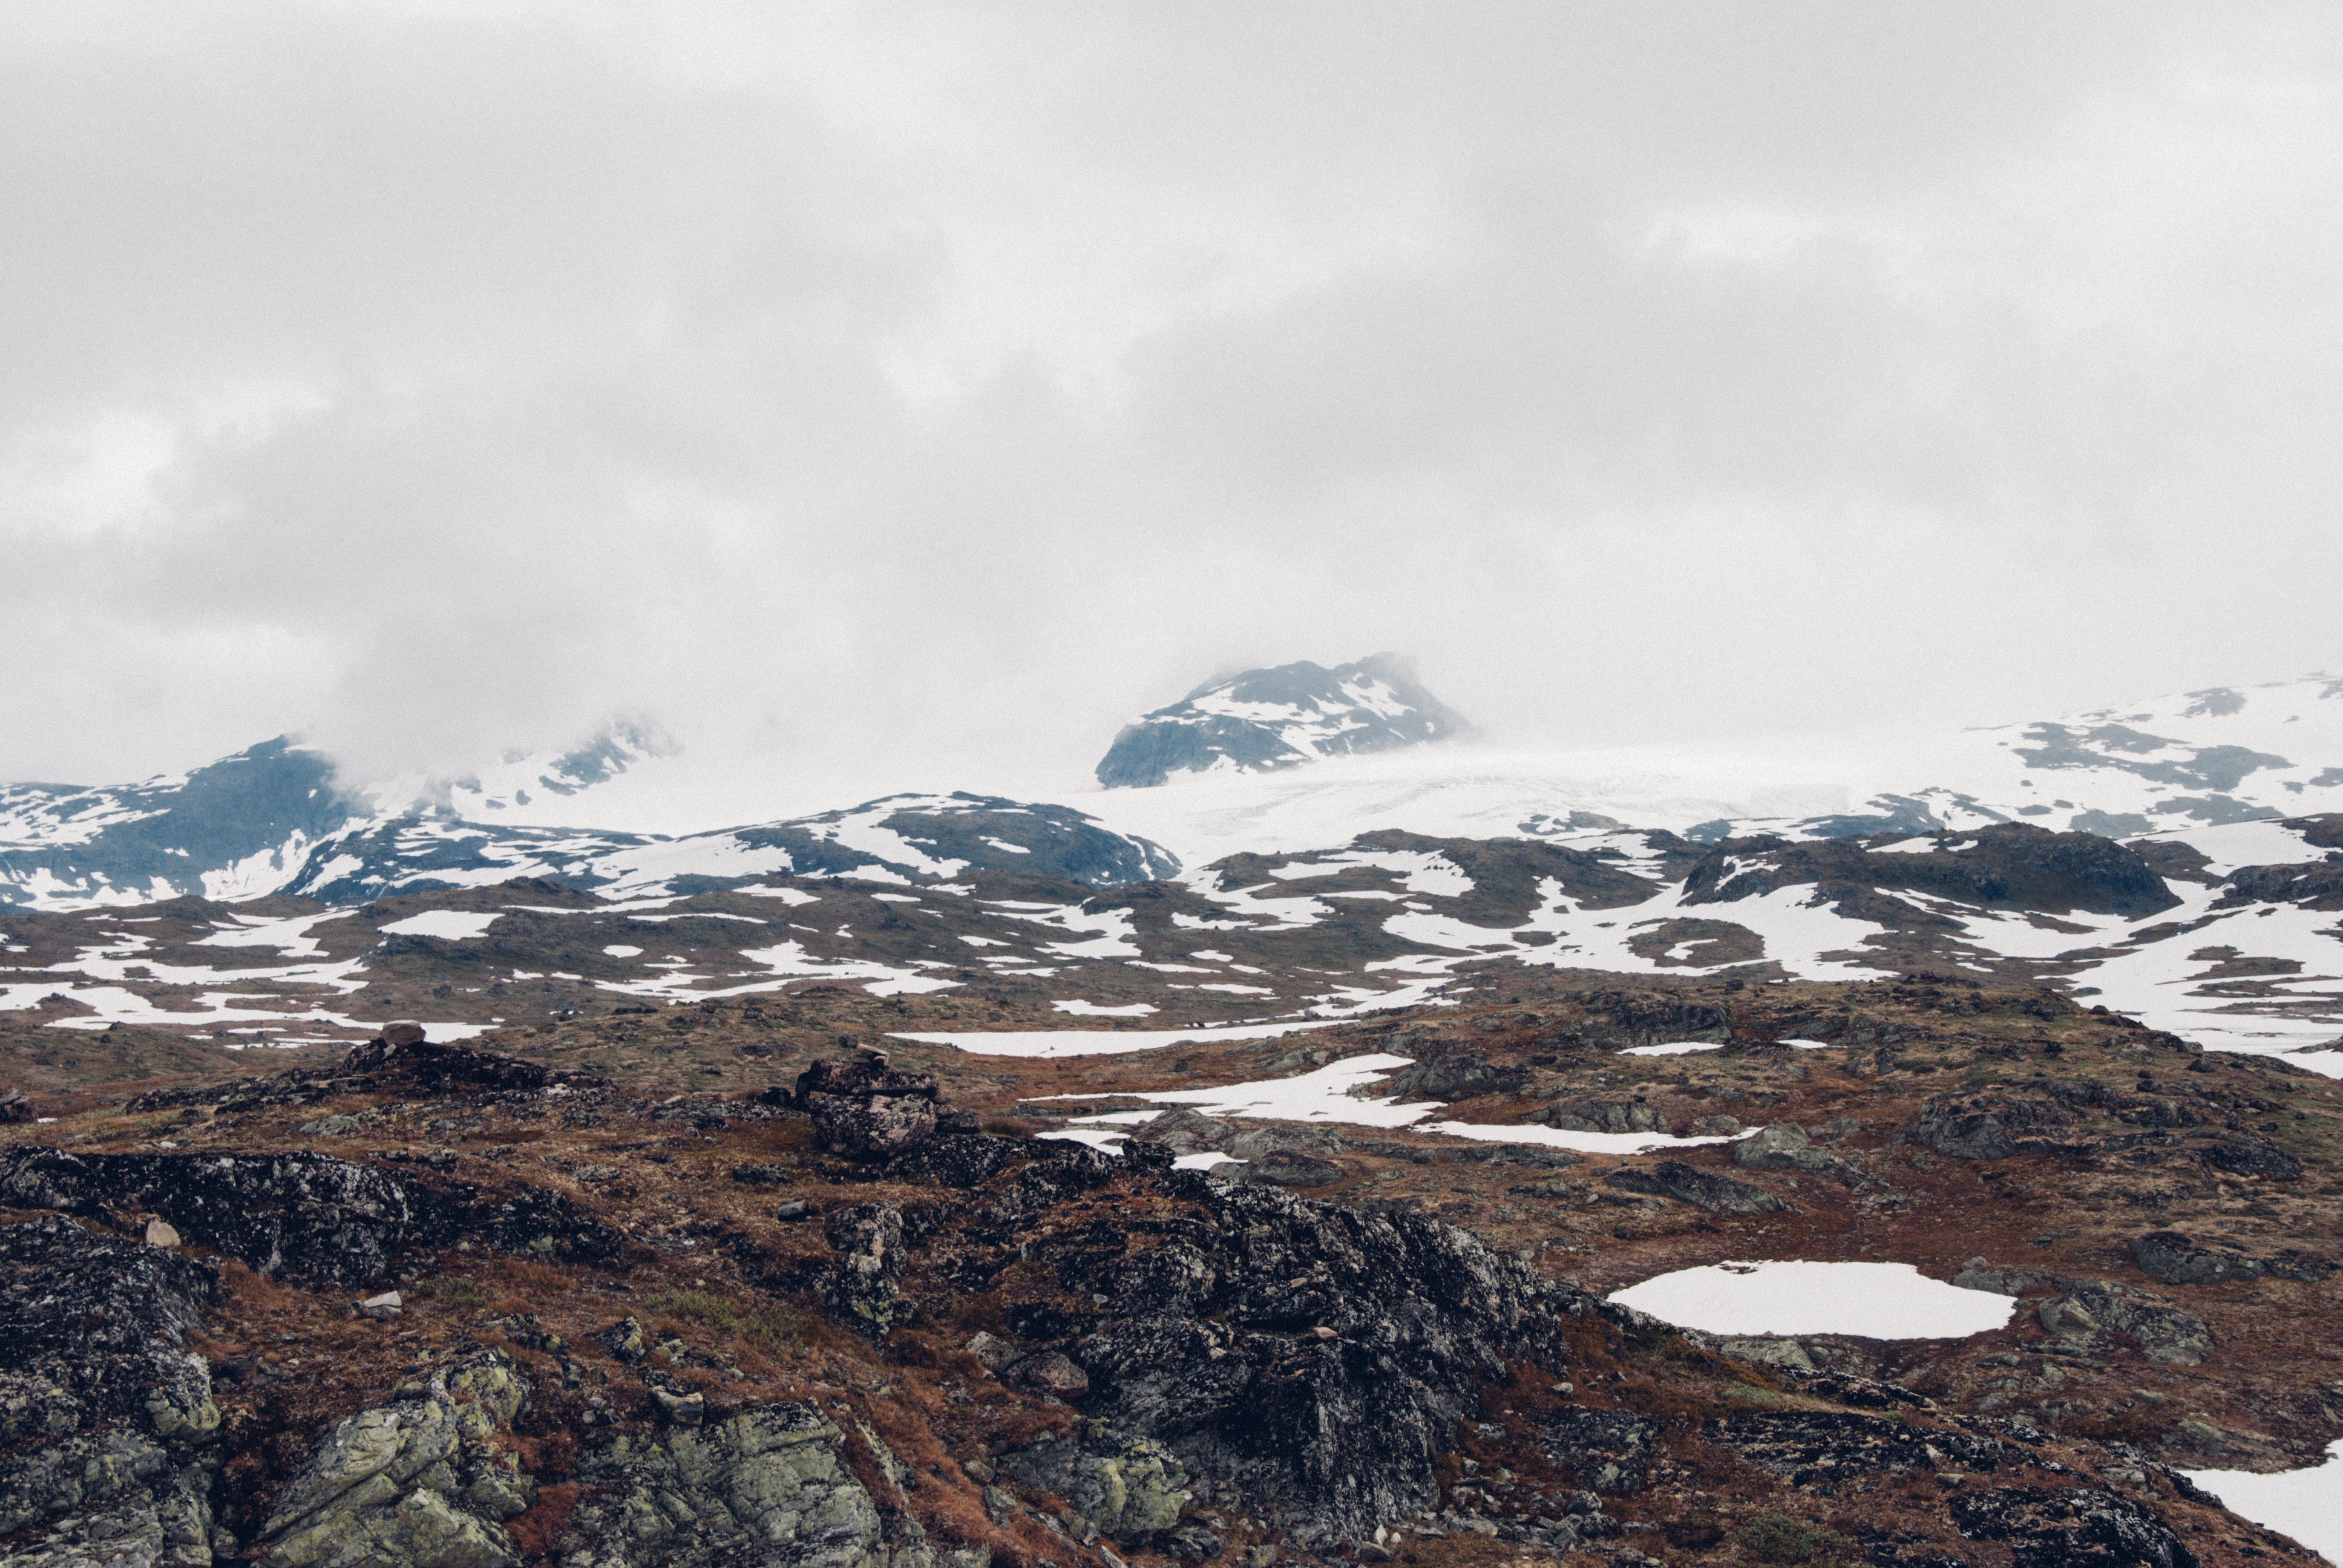
landscape, wilderness, mountain, snow, winter, cloud, hill, mountain range, weather, ridge, summit, plateau, fell, loch, tundra, landform, geographical feature, mountainous landforms, geological phenomenon